Central Lithuanian offensive of October 1920

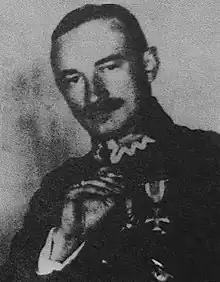
Rittmaster Józef Fiedorowicz

On October 26, the cavalry went out Paberžė, went around the left flank of the Lithuanians on the road quickly eliminating the resistance of the few troops, and already the next day captured Giedraičiai, Želva, Videniškiai and even Lyduokiai. The Zagon found itself deep in the enemy's rear, a dozen or so kilometres from Ukmergė. The Lithuanians were forced to draw reinforcements near Želva. There, the Polish language could no longer be heard, and the locals looked down on the uhlans, which harmed the course of the fighting.